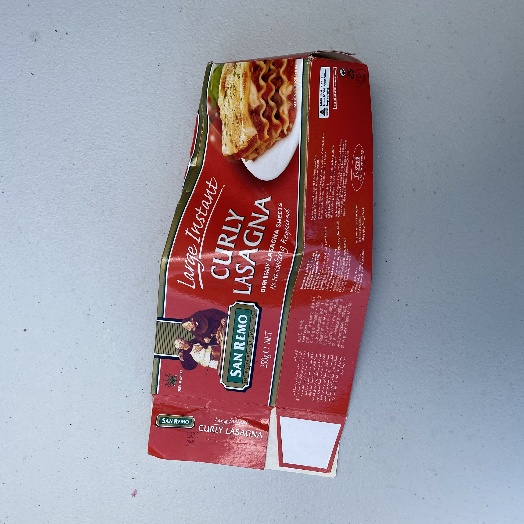
Label: Cardboard